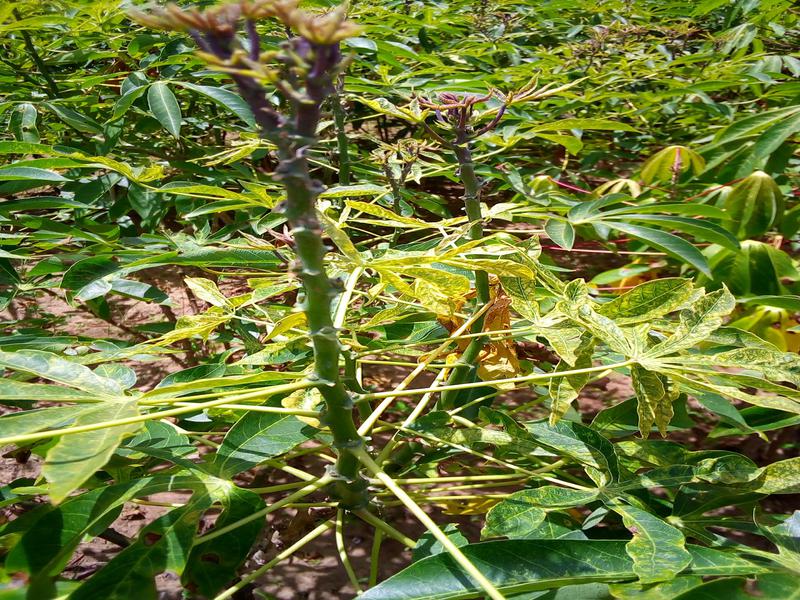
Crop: cassava
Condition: mosaic_disease